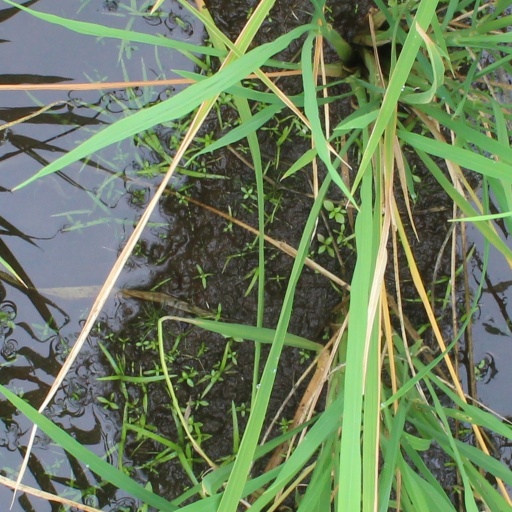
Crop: rice